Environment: real
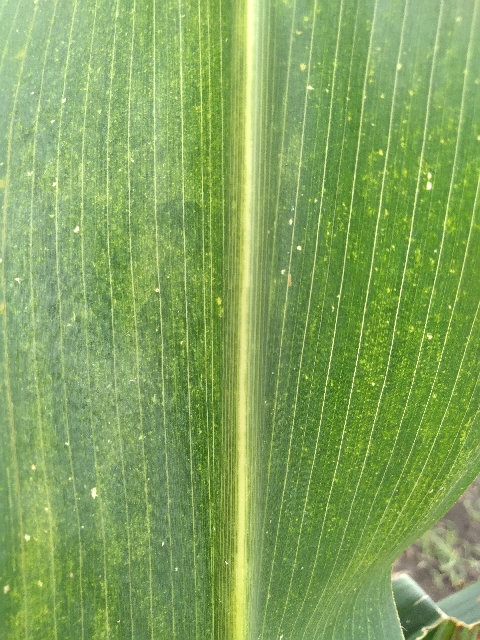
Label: lethal_necrosis